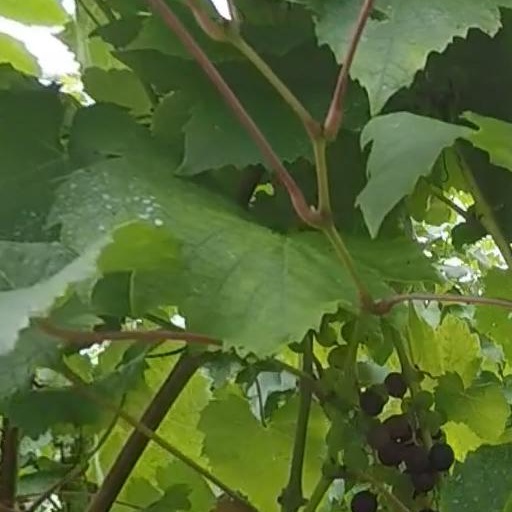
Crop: grape